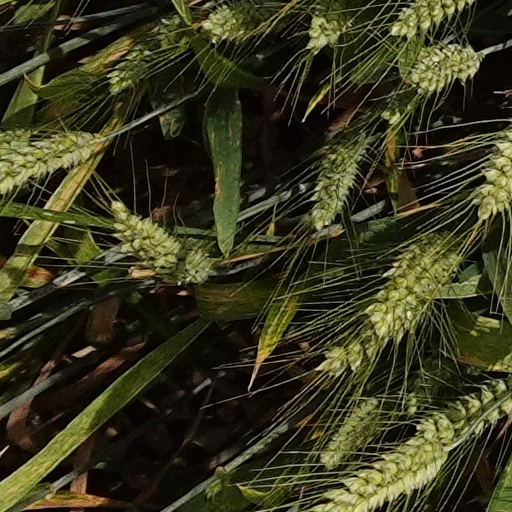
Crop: wheat